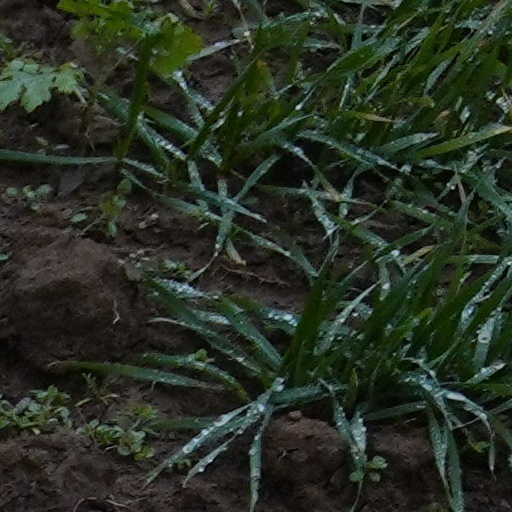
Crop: wheat